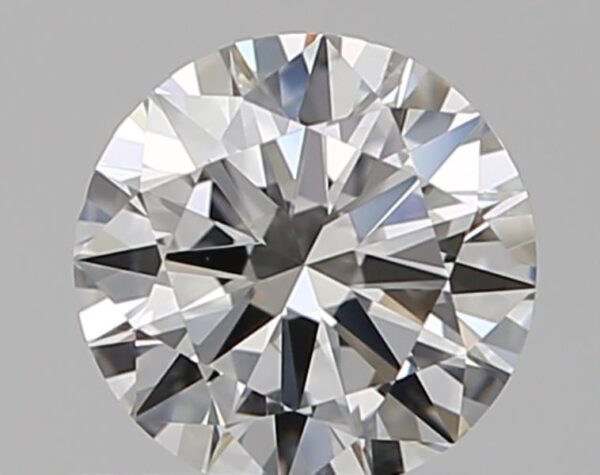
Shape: round
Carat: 0.5
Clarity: VS2
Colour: F
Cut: VG
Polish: EX
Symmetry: VG
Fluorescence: F
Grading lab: GIA
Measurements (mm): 5.08 x 5.15 x 3.05